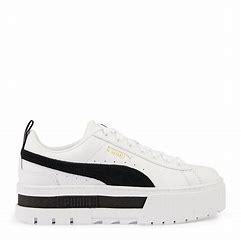
Brand: Puma
Model: Mayze